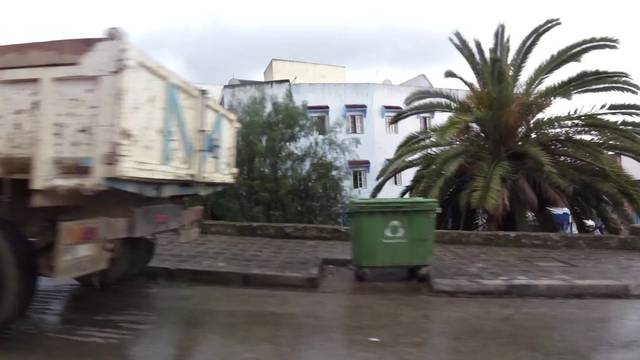
Region: Morocco
Coordinates: 35.17, -5.269